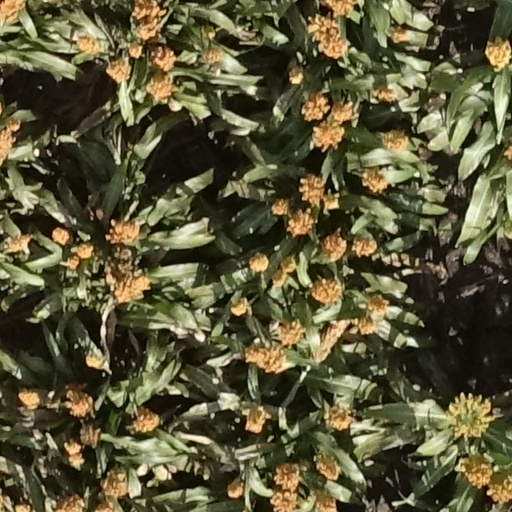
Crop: sorghum